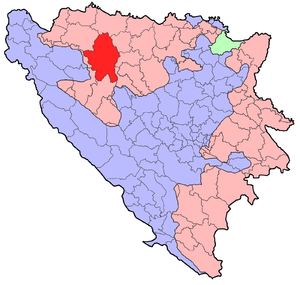
Les quartiers et faubourgs de Banja Luka sont des subdivisions administratives de la ville de Banja Luka, la capitale de la République serbe de Bosnie, en Bosnie-Herzégovine. Quelques-uns d'entre eux correspondent à des communautés locales ; d'autres sont désignés par une appellation plus informelle, héritée de l'usage ou de l'histoire de la ville. Dans la partie péri urbaine de la Ville, qui correspond au territoire de l'ex-municipalité, ces communautés locales correspondent à des villages, à des regroupements de villages et de hameaux et, pour les villages les plus importants, à des parties de ces villages.
Banja Luka ou Banjaluka, est une ville de Bosnie-Herzégovine et la capitale de l'entité de la République serbe de Bosnie. Au recensement de 1991, la ville intra muros comptait 143 079 habitants et sa zone métropolitaine, appelée Ville de Banja Luka et correspondant à une ex-municipalité du pays, 195 692 habitants. Selon les premiers résultats du recensement bosnien de 2013, la ville intra muros compte 150 997 habitants et sa zone métropolitaine 199 191.